Kirkenes Church

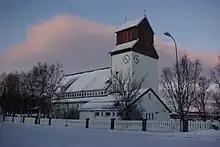
View of the church

Kirkenes Church is a parish church of the Church of Norway in Sør-Varanger Municipality in Finnmark county, Norway. It is located in the town of Kirkenes, just off the European route E06 highway. It is one of the churches for the Sør-Varanger parish which is part of the Varanger prosti (deanery) in the Diocese of Nord-Hålogaland. The white, concrete church was built in a long church style in 1959 by the architect Sofus Hougen. The church seats about 275 people.